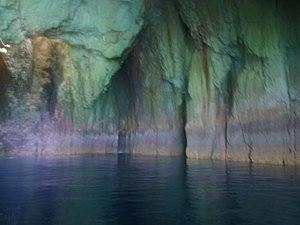
Intérieur de la grotte marine sur la côte orientale de l'île Aorangaia, dans les Poor Knights Islands, Nouvelle-Zélande.
Une grotte marine, aussi dite grotte littorale, est une cavité naturelle dans la structure rocheuse littorale, dont la formation résulte essentiellement de l'érosion par l'action des vagues de la mer.